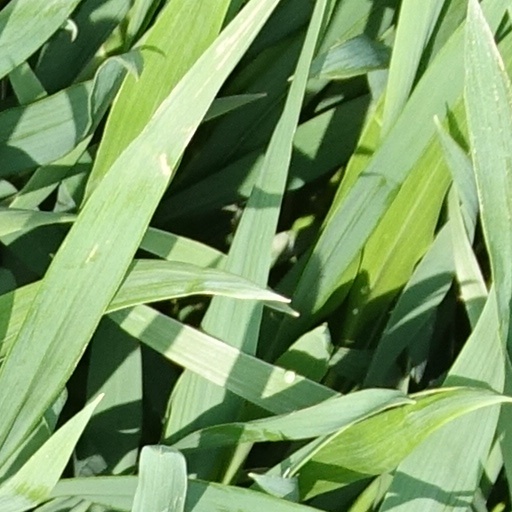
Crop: wheat